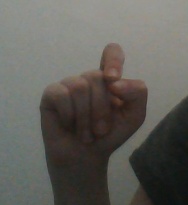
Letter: fa